Adam White (volleyball)

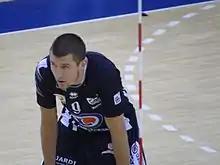

Adam White (born 8 November 1989) is an Australian volleyball player. He competed for Australia at the 2012 Summer Olympics.